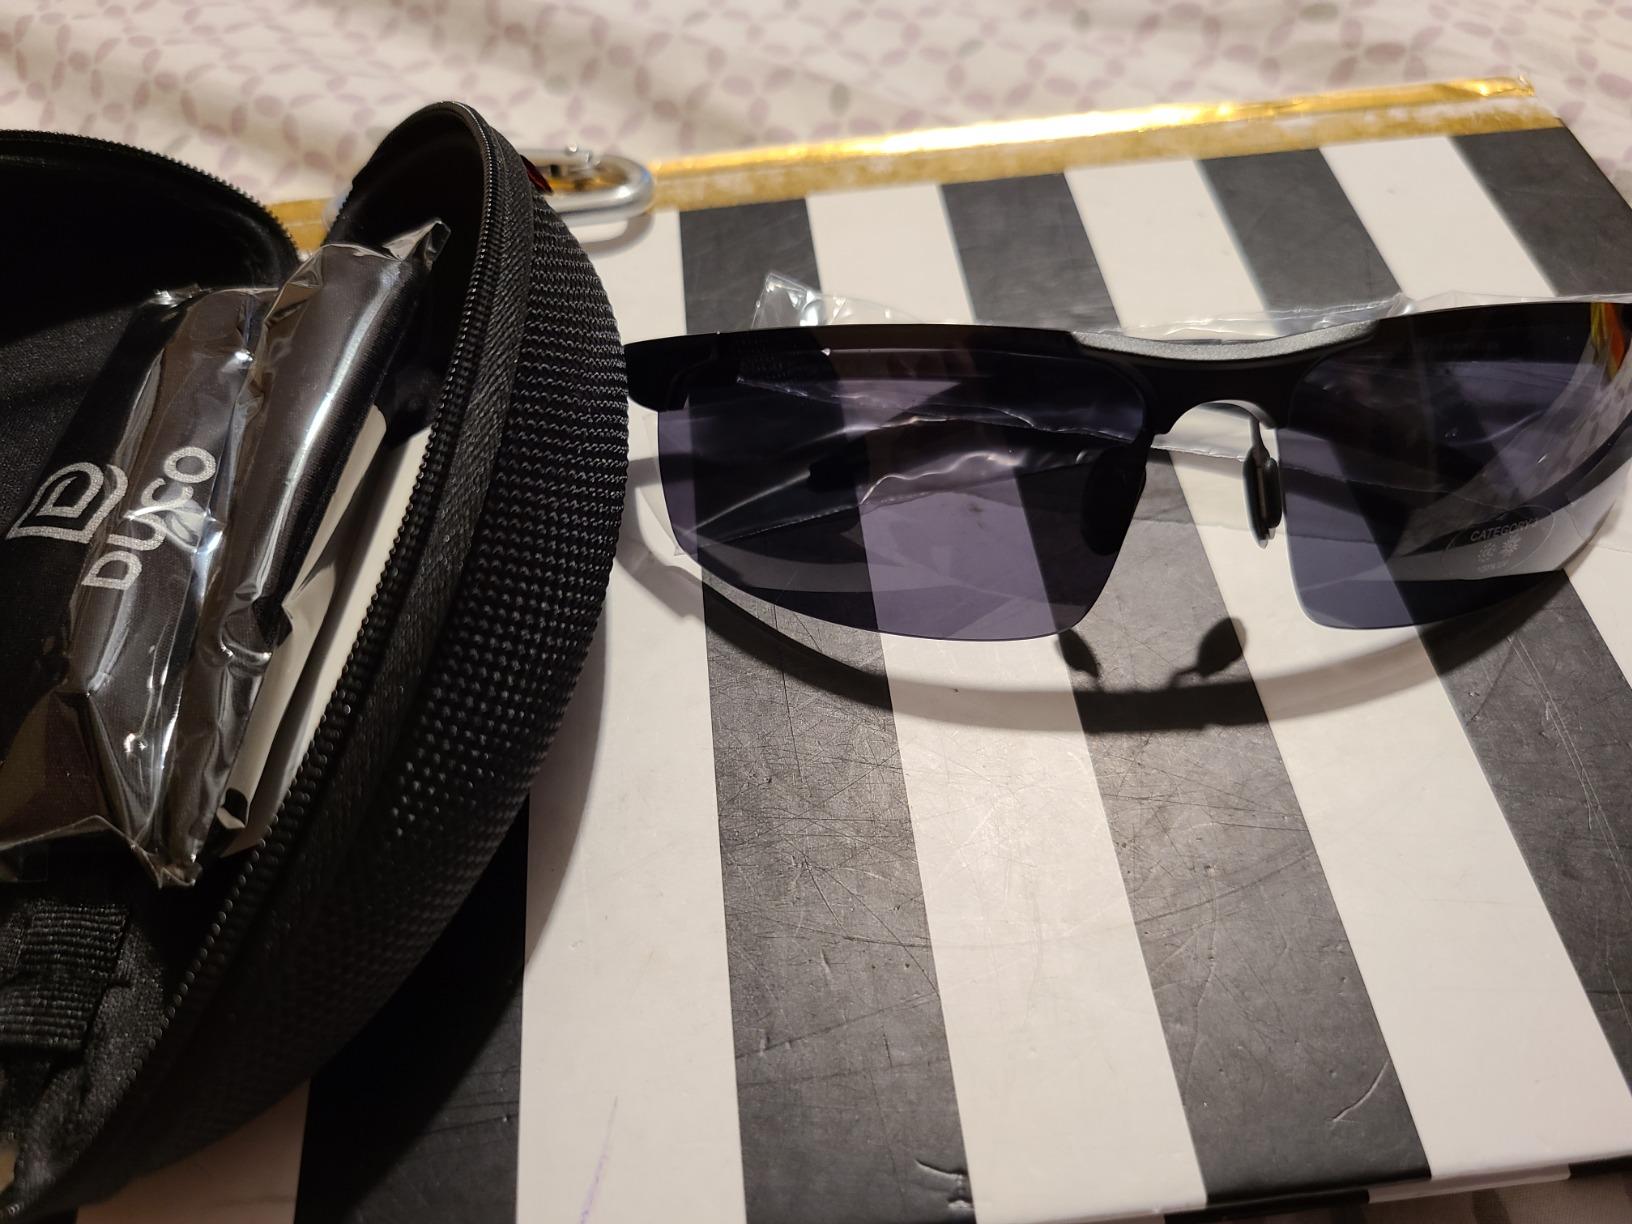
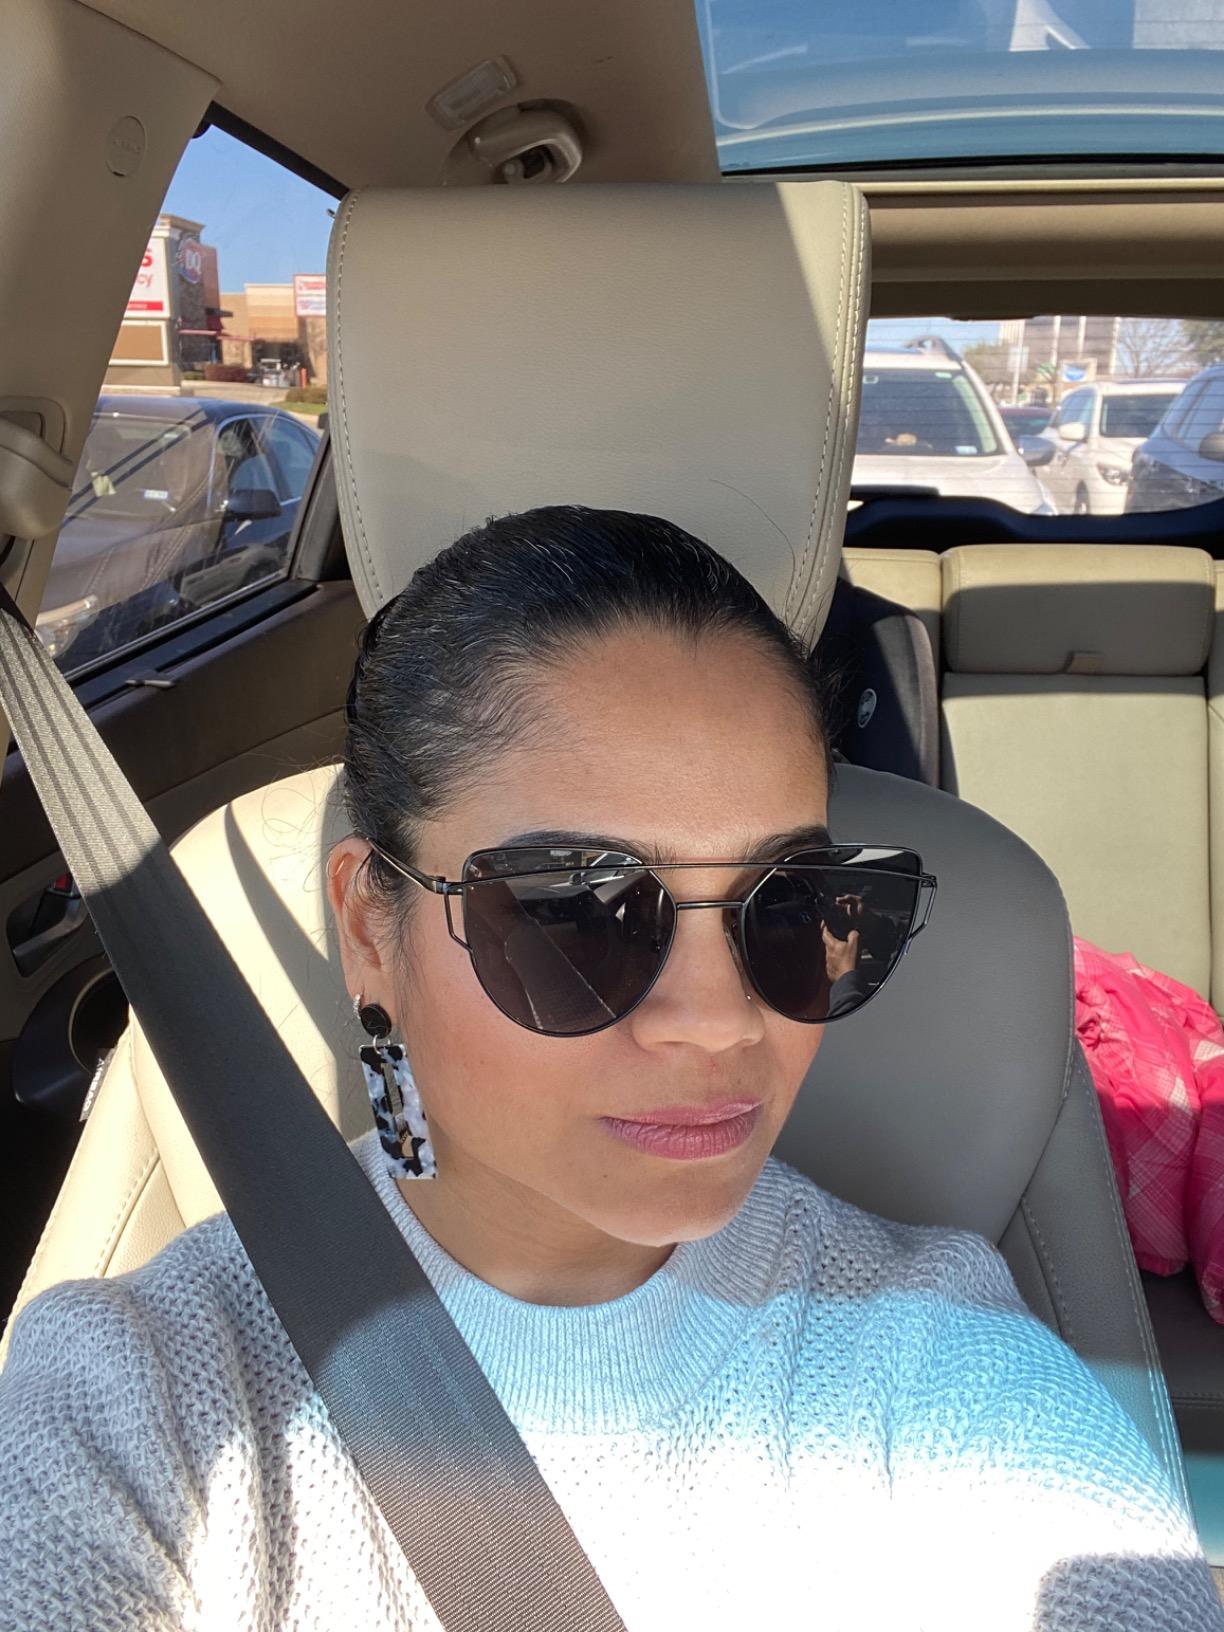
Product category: accessories_sunglasses
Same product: no